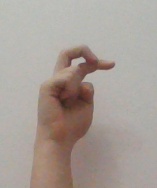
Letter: zay